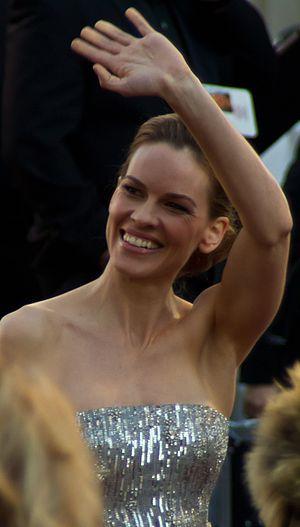
Conviction est un film américain réalisé par Tony Goldwyn et sorti en 2010.